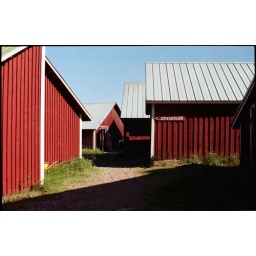
Nice red houses in Kaunissaari, Kotka.Canon FTB 50mm 1.4 Kodak Gold 200 (2 years old film) - June 2010